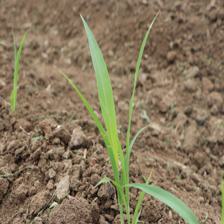
Label: Sorghum